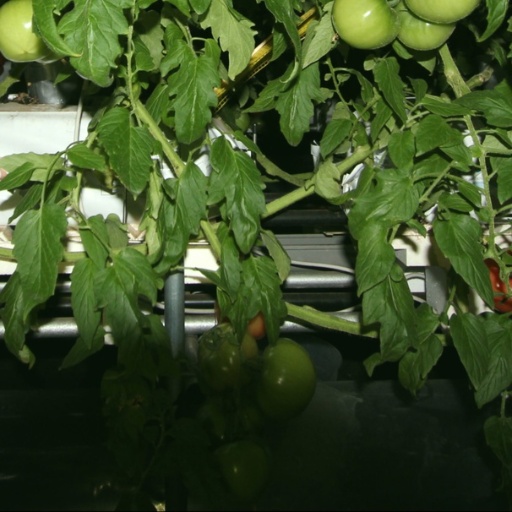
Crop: tomato